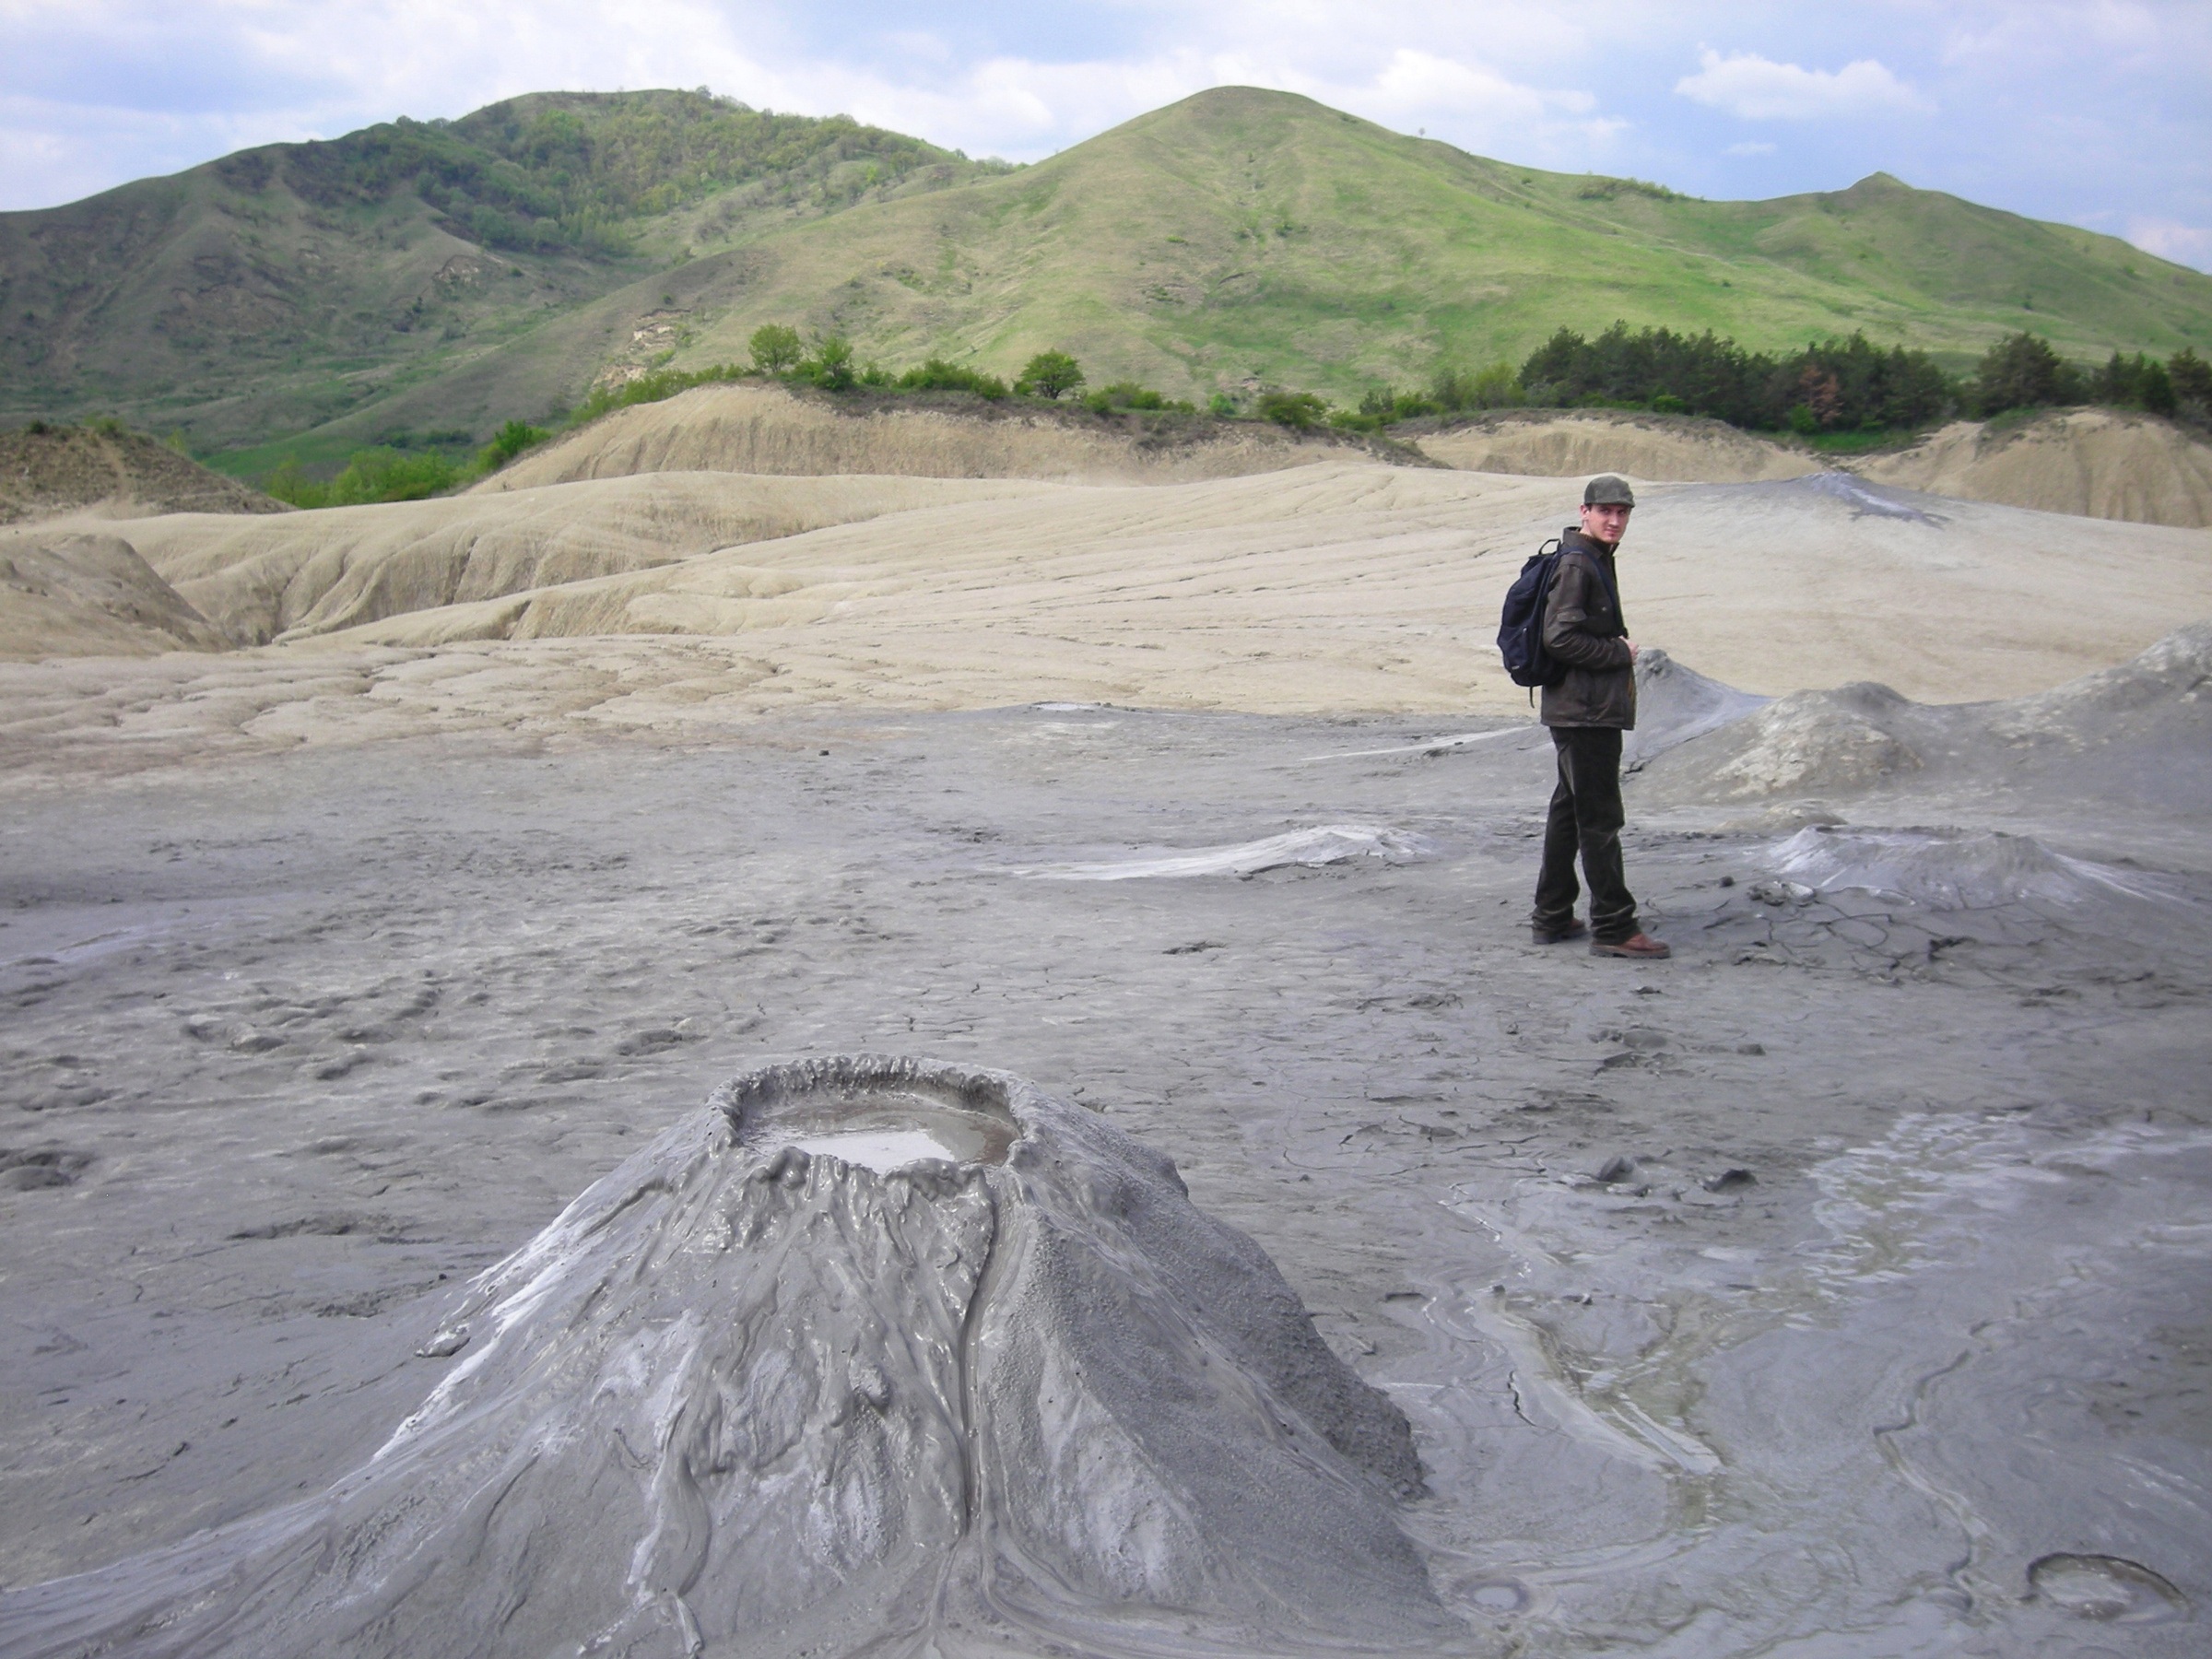
landscape, sea, coast, sand, mountain, wave, tourist, travel, cliff, environment, mud, soil, terrain, material, geology, badlands, romania, landform, sludge, wild nature, green hill, geographical feature, clay volcano, buzau district